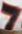
Number: 7